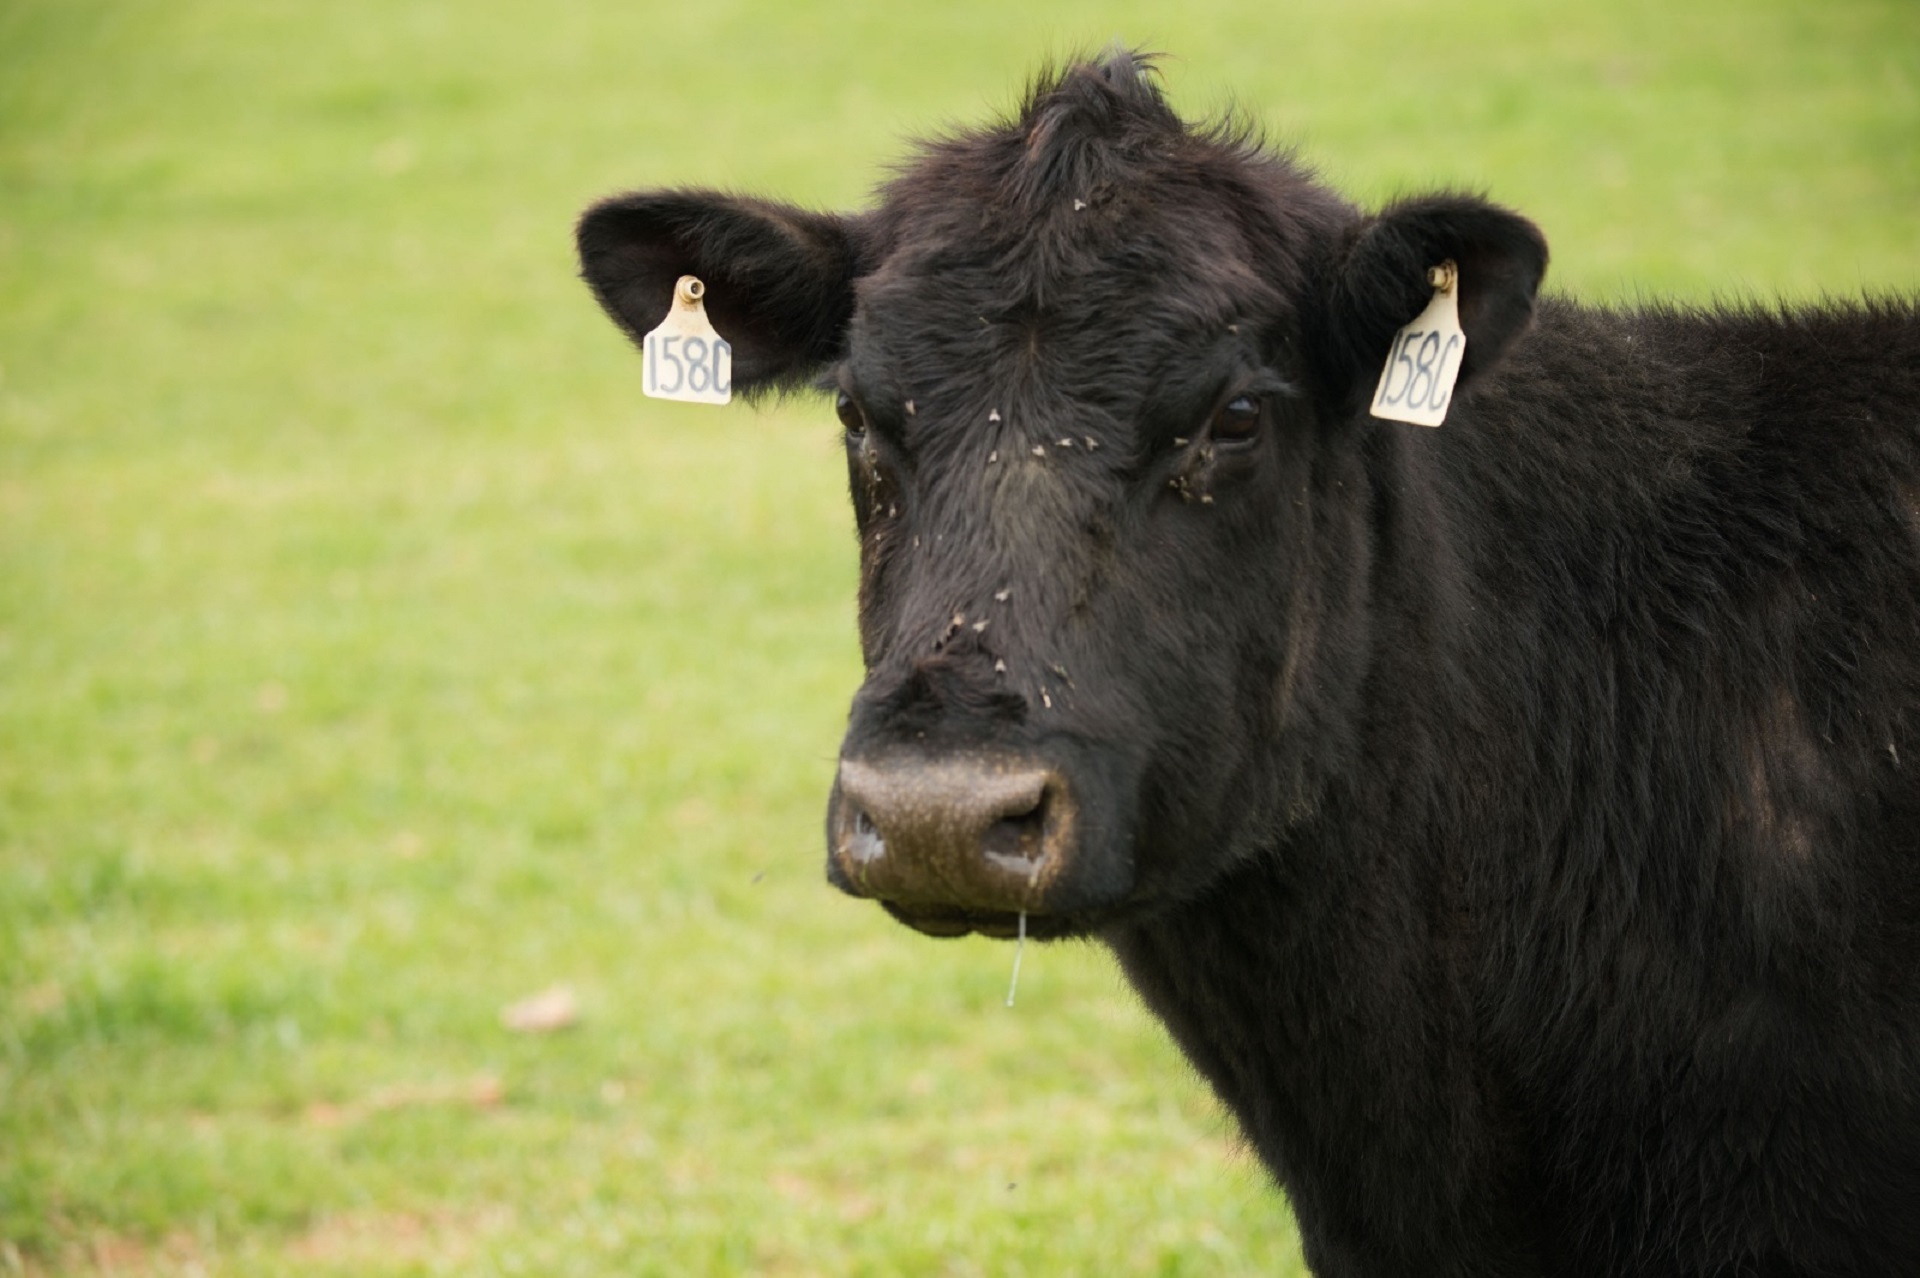
grass, field, farm, meadow, looking, wildlife, portrait, cow, farming, pasture, grazing, livestock, mammal, black, agriculture, close, bovine, fauna, calf, bull, face, head, vertebrate, domestic, bison, yak, water buffalo, cattle like mammal, cow goat family